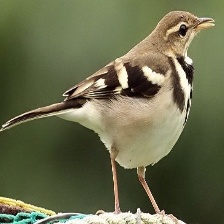
Species: FOREST WAGTAIL
Scientific name: DENDRONANTHUS INDICUS